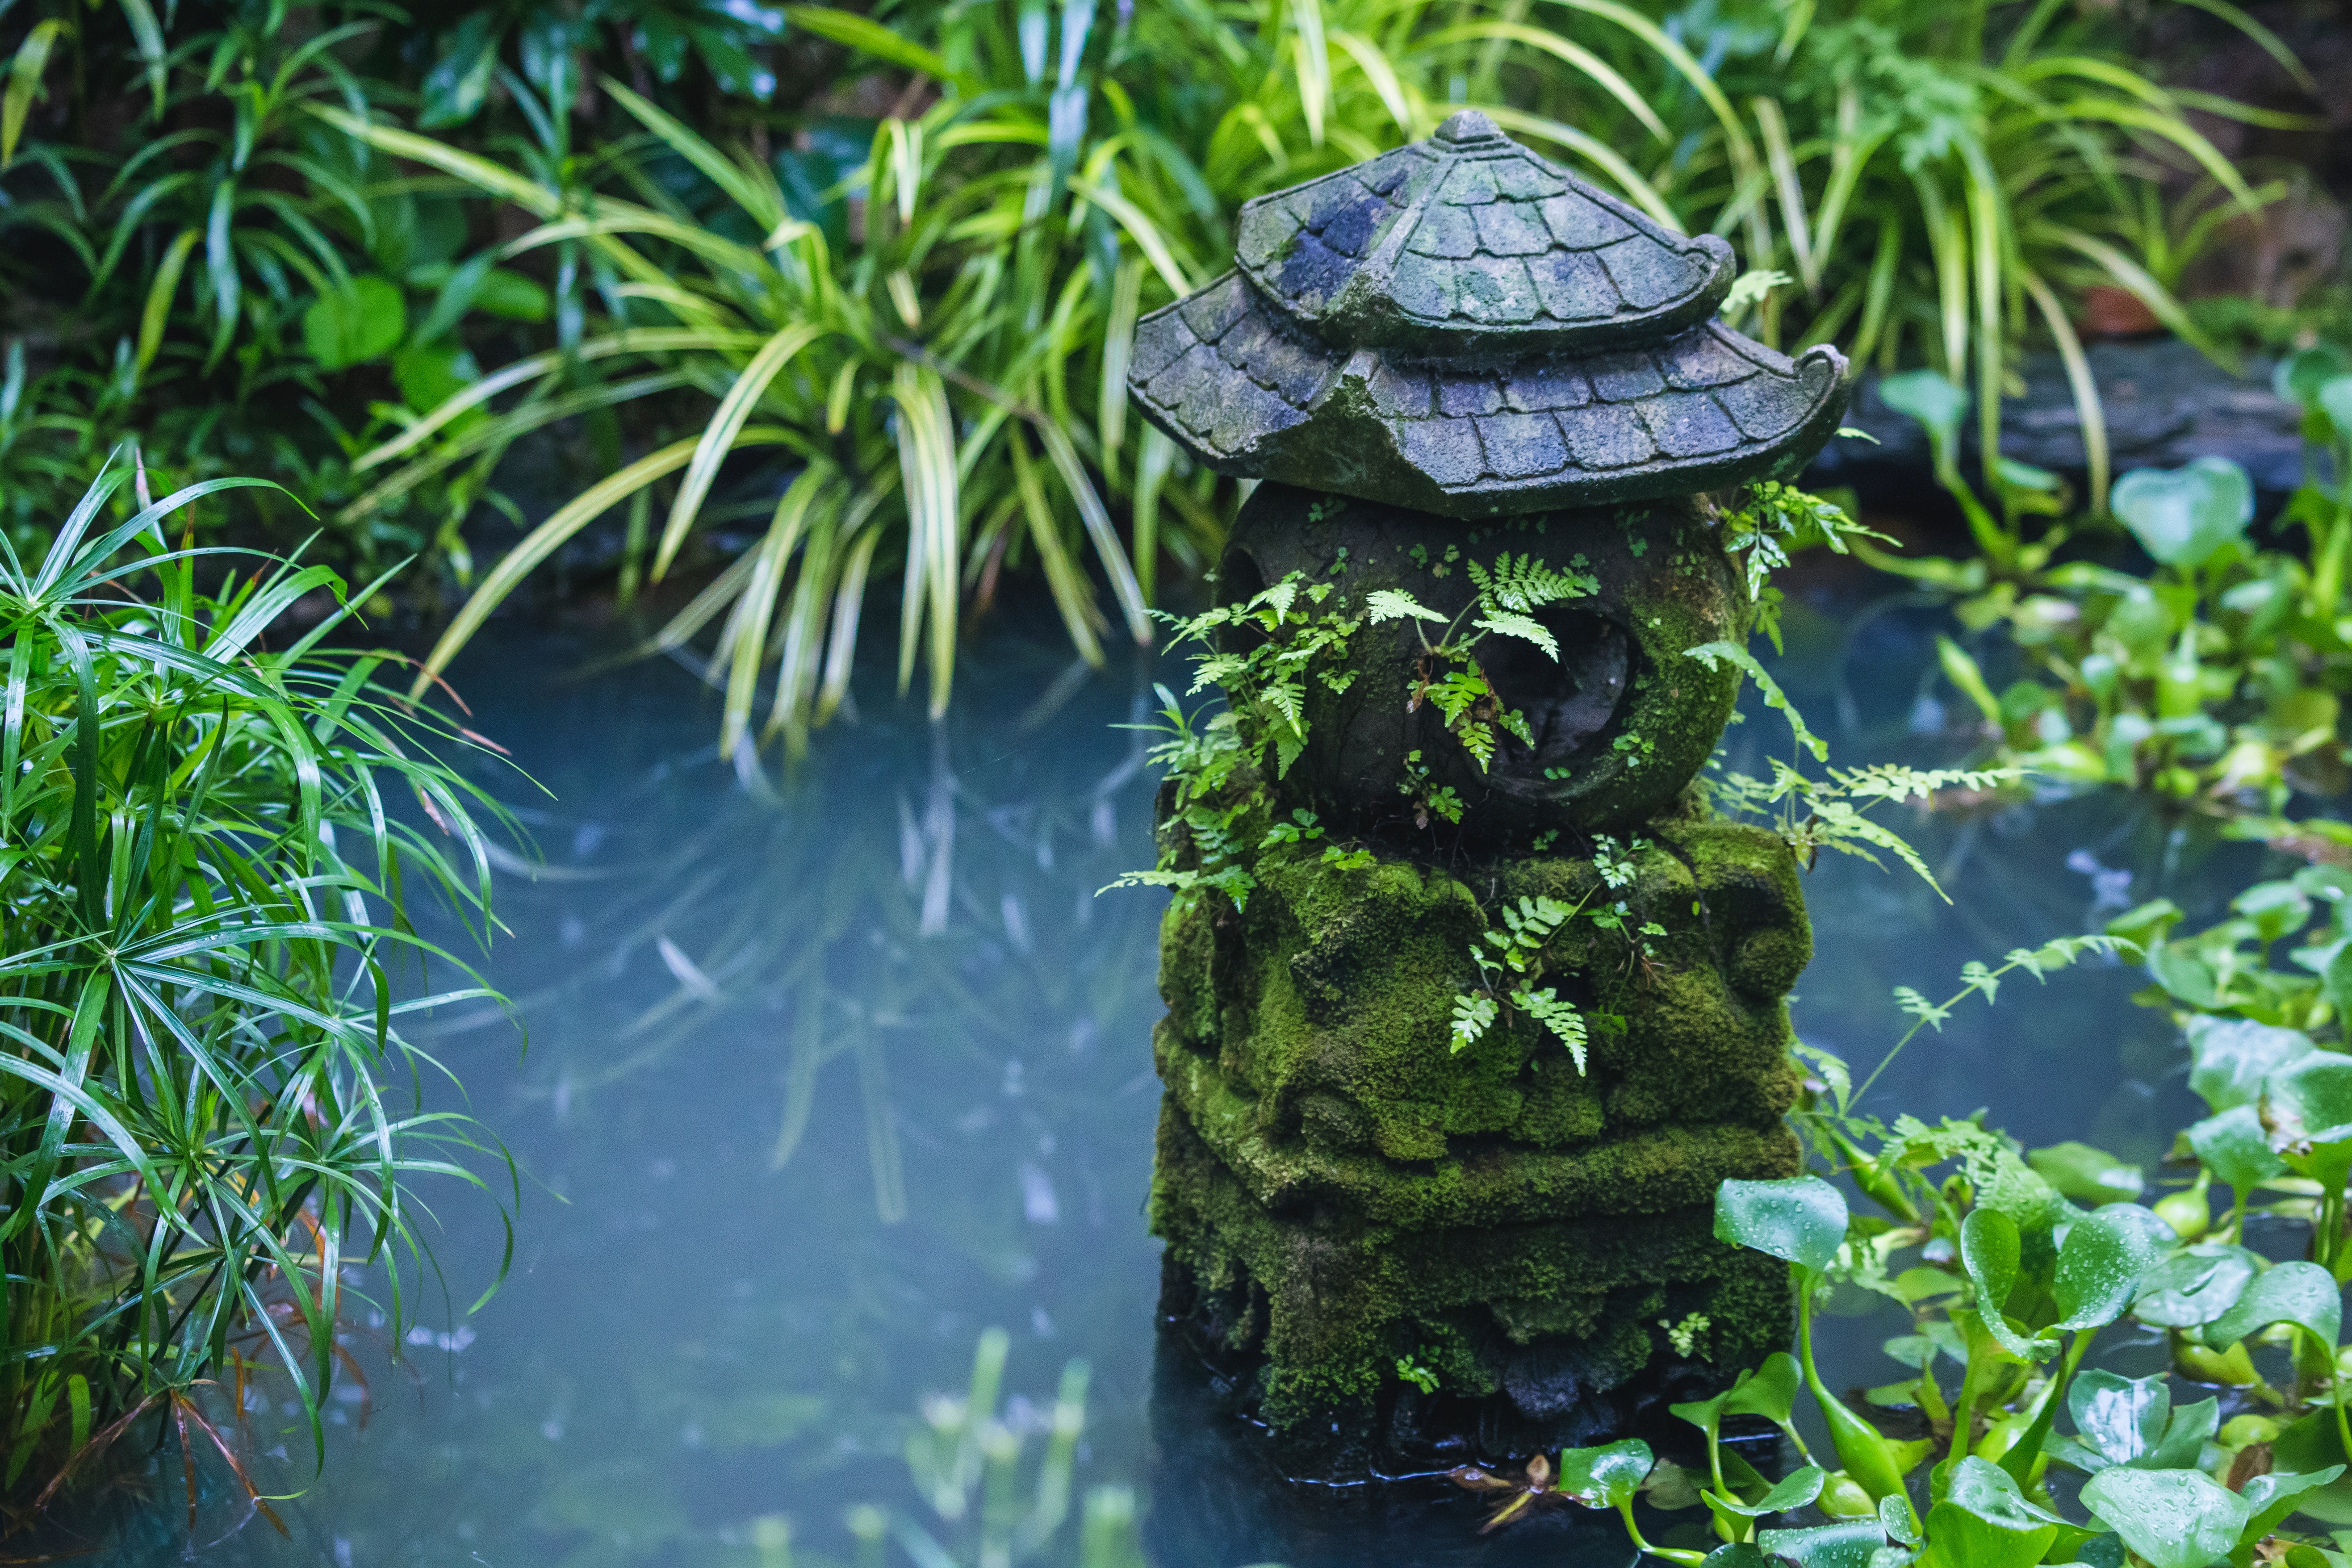
green, water, grass, turtle, pond, Pond turtle, botany, watercourse, plant, common snapping turtle, reflection, garden, moss, aquatic plant